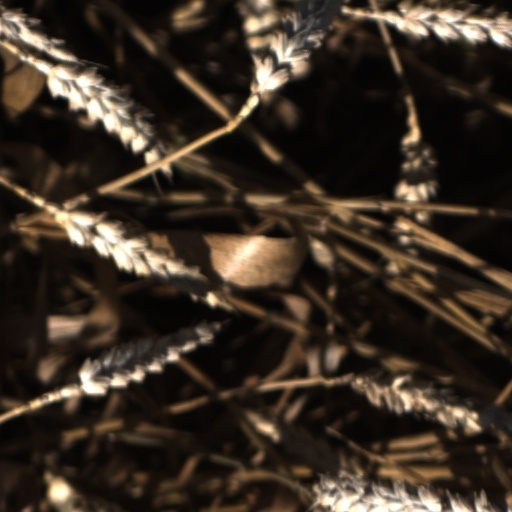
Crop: wheat